Describe the emotion expressed in this image:  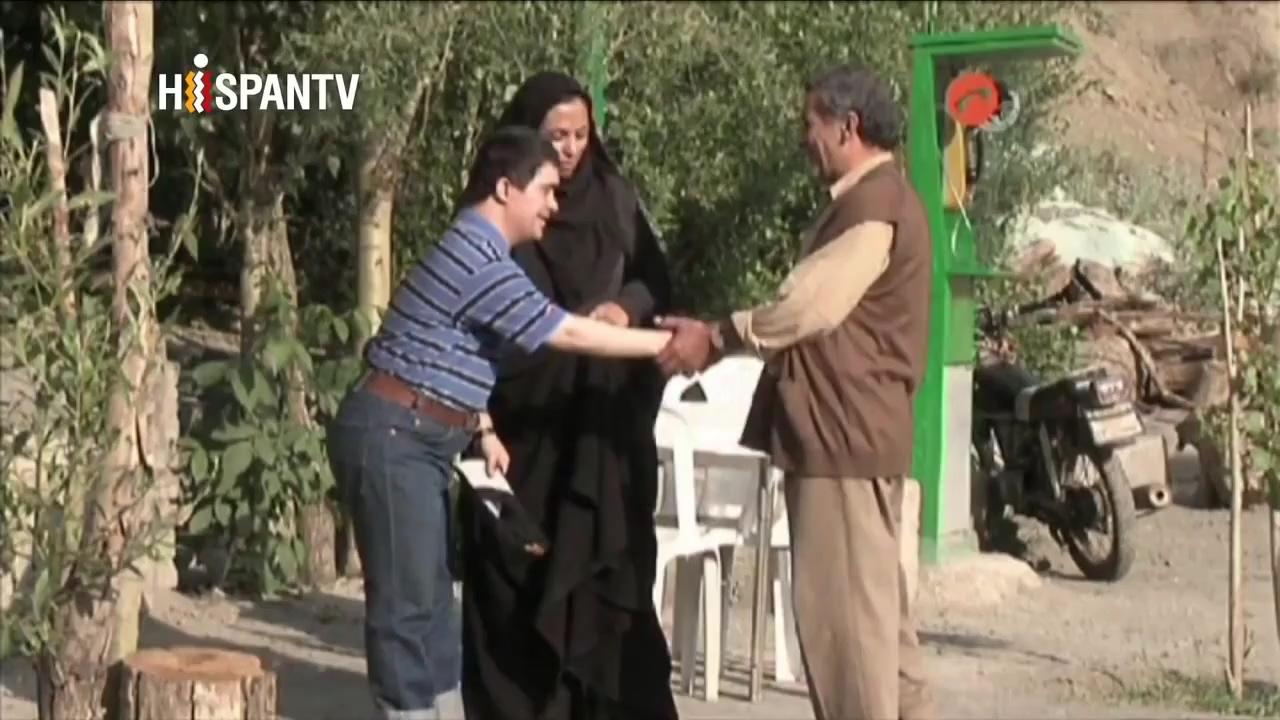
This person displays Fear, valence and arousal with low intensity.